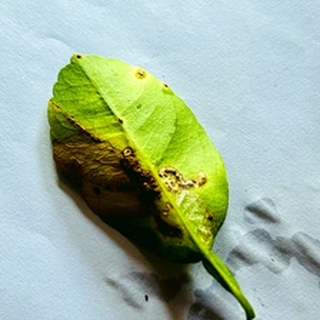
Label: lemon_citrus_canker